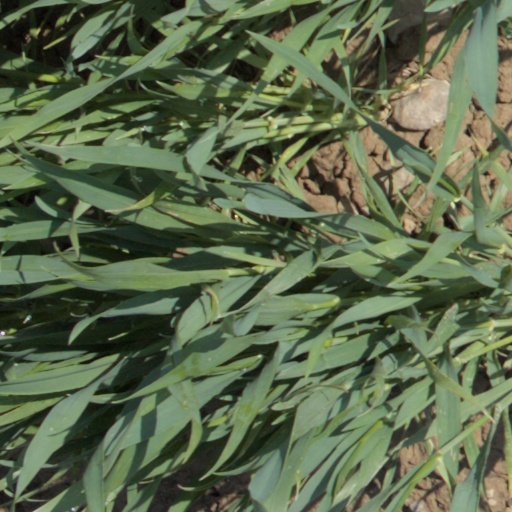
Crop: wheat